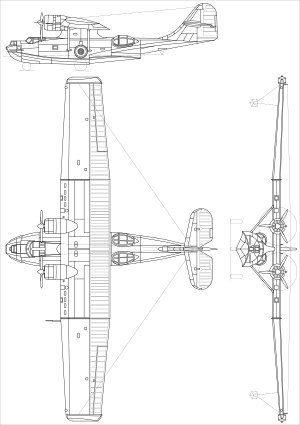
Consolidated PBY Catalina / Specifikationer (PBY-5A)
PBY-5A
Consolidated PBY Catalina, i Canadisk tjeneste kendt som Canso, er et amerikansk søfly især beregnet til patrulje, overvågning og søredning.